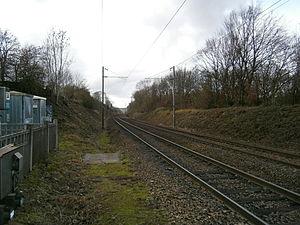
La ligne de Plaisir - Grignon à Épône - Mézières (vue en direction d'Épône - Mézières), au passage à niveau n° 1, à Saint-Germain-de-la-Grange (78).
La ligne de Plaisir - Grignon à Épône - Mézières dite ligne de la vallée de la Mauldre est une ligne de chemin de fer française électrifiée à écartement standard et à double voie située dans le département des Yvelines. Elle relie la gare de Plaisir - Grignon à celle d'Épône - Mézières en suivant le cours de la Mauldre.